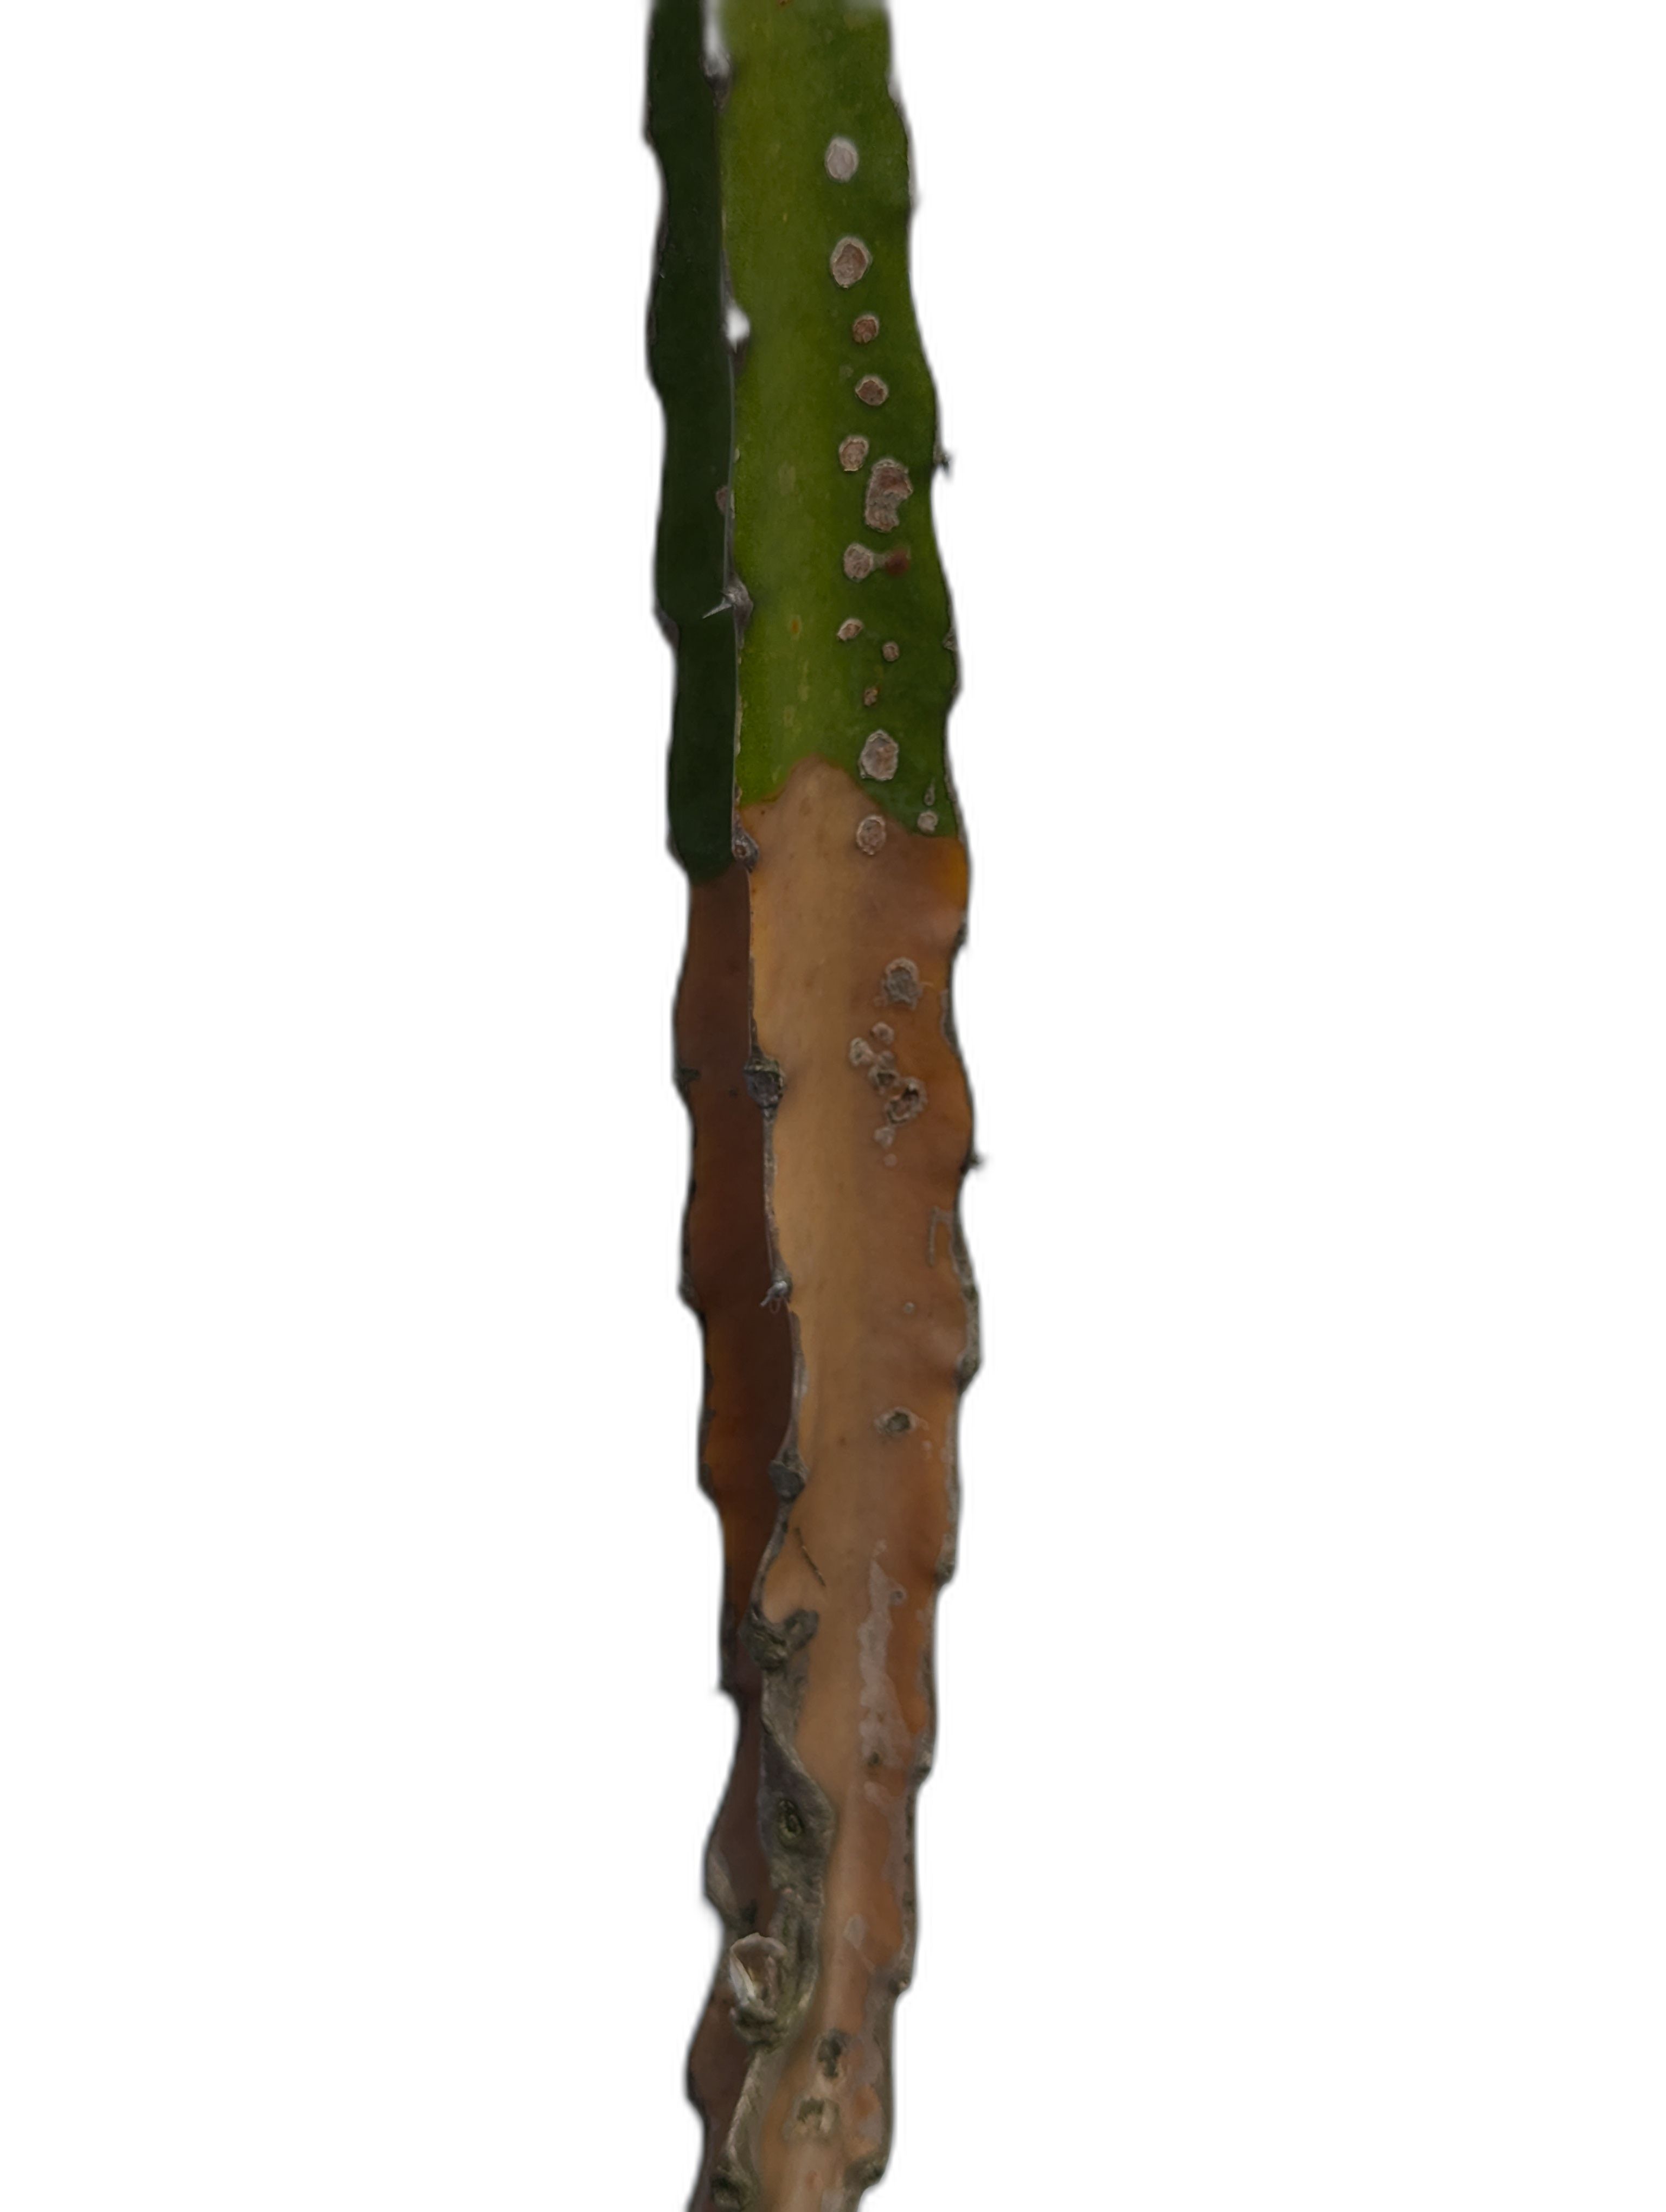
Label: Bad leaf